Cupid and Psyche

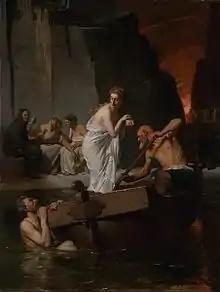
"Psyché aux enfers" (1865) by Eugène Ernest Hillemacher: Charon rows Psyche past a dead man in the water and the old weavers on shore

Once again despairing of her task, Psyche climbs a tower, planning to throw herself off. The tower, however, suddenly breaks into speech, and advises her to travel to Lacedaemon, Greece, and to seek out the place called Taenarus, where she will find the entrance to the underworld. The tower offers instructions for navigating the underworld: